Rome

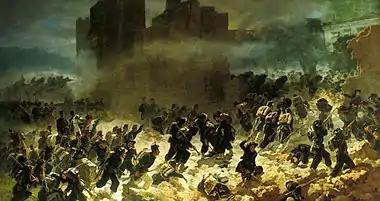
Bersaglieri troops breaching the Aurelian Walls at Porta Pia during the "Capture of Rome" (1870), the final event of the Italian unification. Painting by Carlo Ademollo.

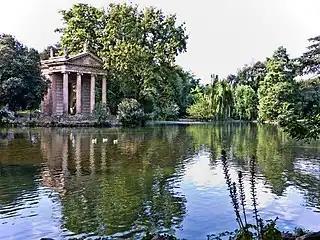
The Temple of Aesculapius, in the Villa Borghese gardens

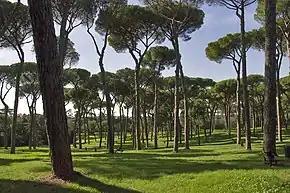
Stone pines in the Villa Doria Pamphili

In 1418, the Council of Constance settled the Western Schism, and a Roman pope, Martin V, was elected. This brought to Rome a century of internal peace, which marked the beginning of the Renaissance. The ruling popes until the first half of the 16th century, from Nicholas V, founder of the Vatican Library, to Pius II, humanist and literate, from Sixtus IV, a warrior pope, to Alexander VI, immoral and nepotist, from Julius II, soldier and patron, to Leo X, who gave his name to this period ("the century of Leo X"), all devoted their energy to the greatness and the beauty of the Eternal City and to the patronage of the arts.